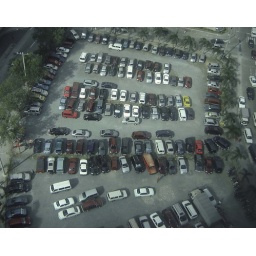
taken from the 21st floor of a building in ortigas